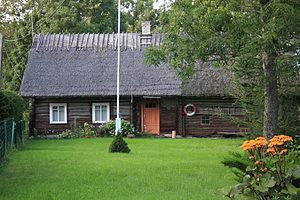
Dagø / Galleri
Dagø er Estlands næststørste ø. Den udgør siden 2017 ét amt, som består af kun én kommune. Den er altså at sammenligne med Bornholms Regionskommune. Øen ligger i Østersøen nord for øen Øsel. Dagø har et areal på cirka 989 km² og hele amtet har 9.580 indbyggere. Forvaltningscentrum på øen er byen Kärdla. Ved en landsomfattende administrativ reform efter kommunalvalgene søndag den 15. oktober 2017 er de fire landkommuner blevet lagt sammen til éen kommune.